Malnutrition

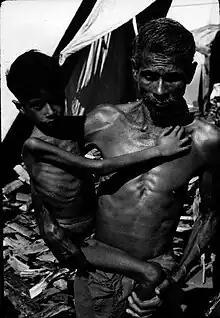
A child with extreme malnutrition

"Kwashiorkor" is primarily caused by inadequate protein intake. Its symptoms include edema, wasting, liver enlargement, hypoalbuminaemia, and steatosis; the condition may also cause depigmentation of skin and hair. The disorder is further identified by a characteristic swelling of the belly, and extremities which disguises the patient's undernourished condition. 'Kwashiorkor' means 'displaced child' and is derived from the Ga language of coastal Ghana in West Africa. It means "the sickness the baby gets when the next baby is born," as it often occurs when the older child is deprived of breastfeeding and weaned to a diet composed largely of carbohydrates.